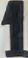
Number: 1